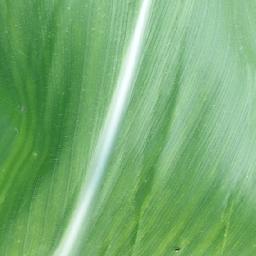
Label: Corn___healthy